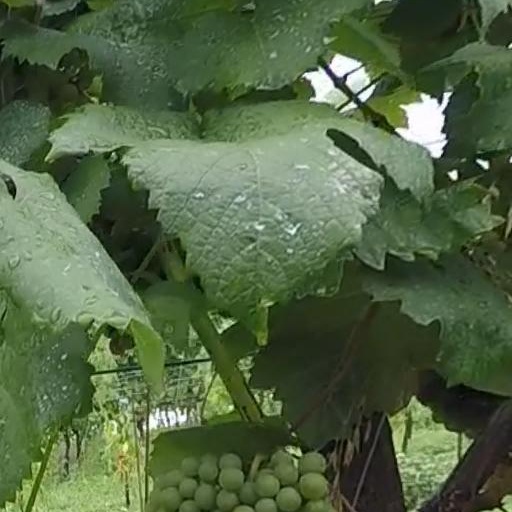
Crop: grape